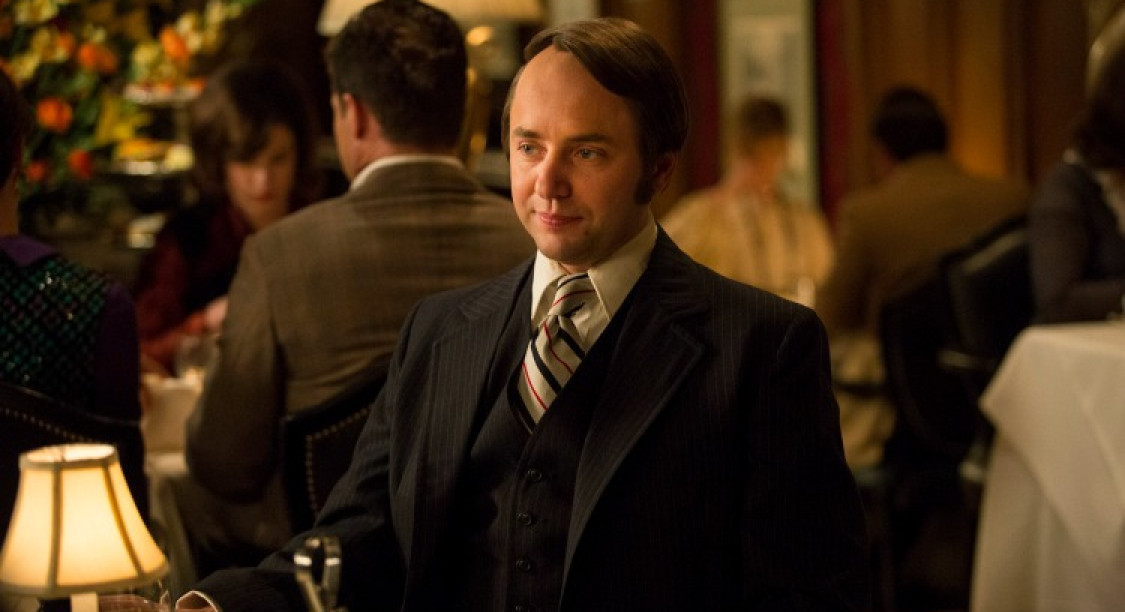
Gender: men